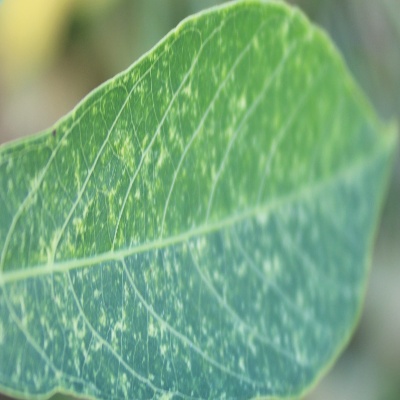
Crop: Cassava
Condition: green mite